New York Yankees (NFL)

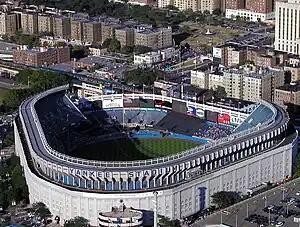

The New York Yankees were a short-lived professional American football team from 1926 to 1929. The team was a member of the first American Football League in 1926, and later the National Football League from 1927 to 1929. They played their home games at Yankee Stadium. The team featured Red Grange at halfback.